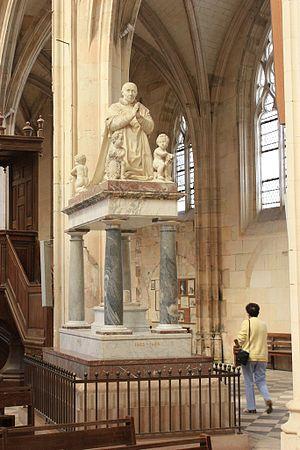
Tombeau de Louis XI, dans la nef de Notre Dame de Cléry
Cette page est destinée à fournir une liste non exhaustive des principaux orants funéraires situés en France. Elle est articulée dans l'ordre géographique, par département, puis par commune, puis par lieu ou édifice, puis par personnage par ordre chronologique.
Un orant, ou priant, désigne, dans l'art religieux, un personnage représenté dans une attitude de prière, souvent agenouillé, les bras levés ou écartés, parfois devant un prie-Dieu. La réalisation est fréquemment une statue en ronde-bosse ou une sculpture en haut-relief qui met en scène un défunt ou des épisodes bibliques.
Louis XI, dit « le Prudent », né le 3 juillet 1423 à Bourges, mort le 30 août 1483 au château du Plessis-lèz-Tours, est roi de France de 1461 à 1483, sixième roi de la branche dite de Valois de la dynastie capétienne. Son intense activité diplomatique, perçue par ses adversaires comme sournoise, lui vaut de la part de ses détracteurs le surnom d'« Universelle Aragne ».